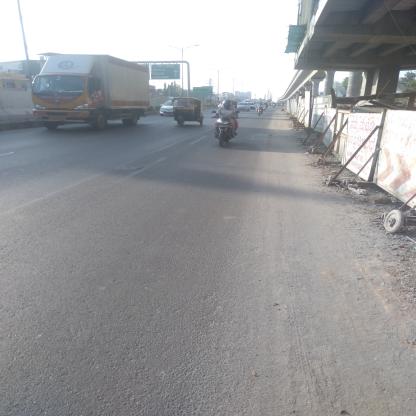
Vehicle type: Auto Rickshaws